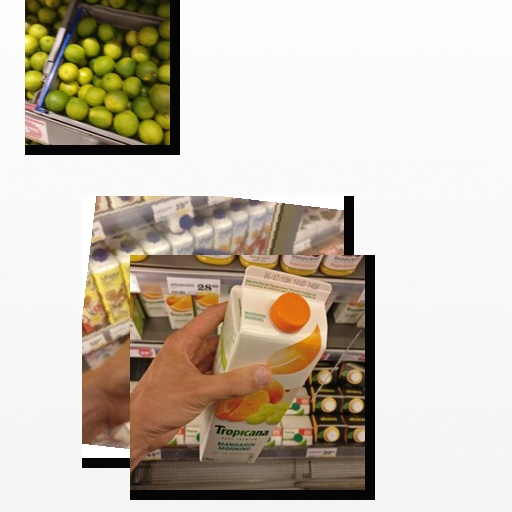
Food items: lime, mandarin_juice, strawberry_yoghurt